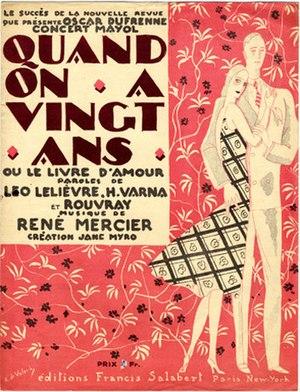
Marie-Emilienne Lafargue, dite Jane Myro, est une chanteuse et actrice née le 9 mai 1899 à Saint-Jean-de-Blaignac et morte le 21 février 1936 à Paris.